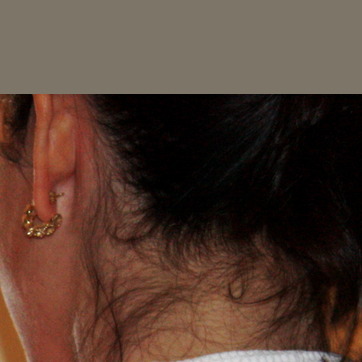
Material: hair